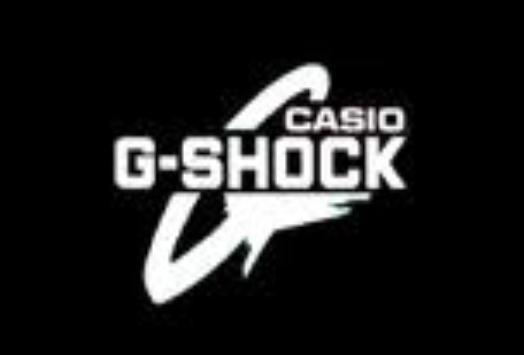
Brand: Casio
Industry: Clothes